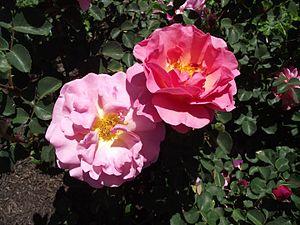
'Lilian Austin' est un cultivar de rosier obtenu en 1973 par le fameux rosiériste anglais David Austin. il est issu d'un croisement 'Aloha' x 'The Yeoman'. Il doit son nom à la mère de l'obtenteur.